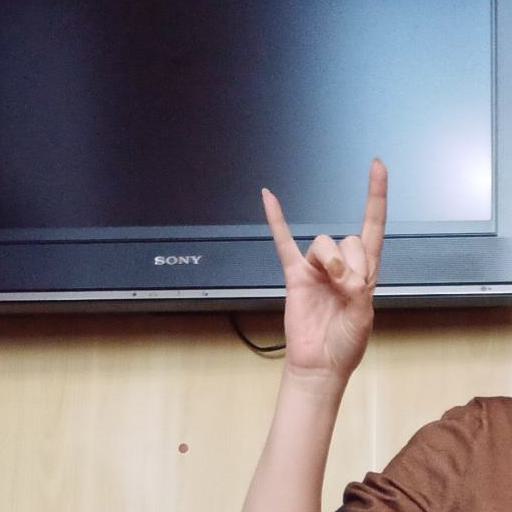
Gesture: rock